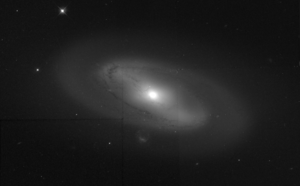
NGC 4260 est une galaxie spirale barrée située dans la constellation de la Vierge à environ 89 millions d'années-lumière de la Voie lactée. Elle a été découverte par l'astronome germano-britannique William Herschel en 1784.